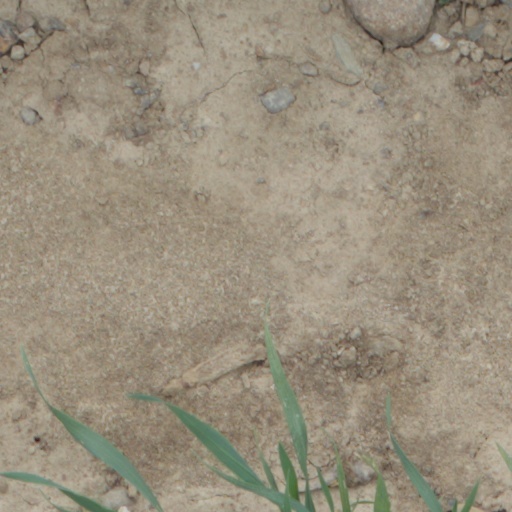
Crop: wheat